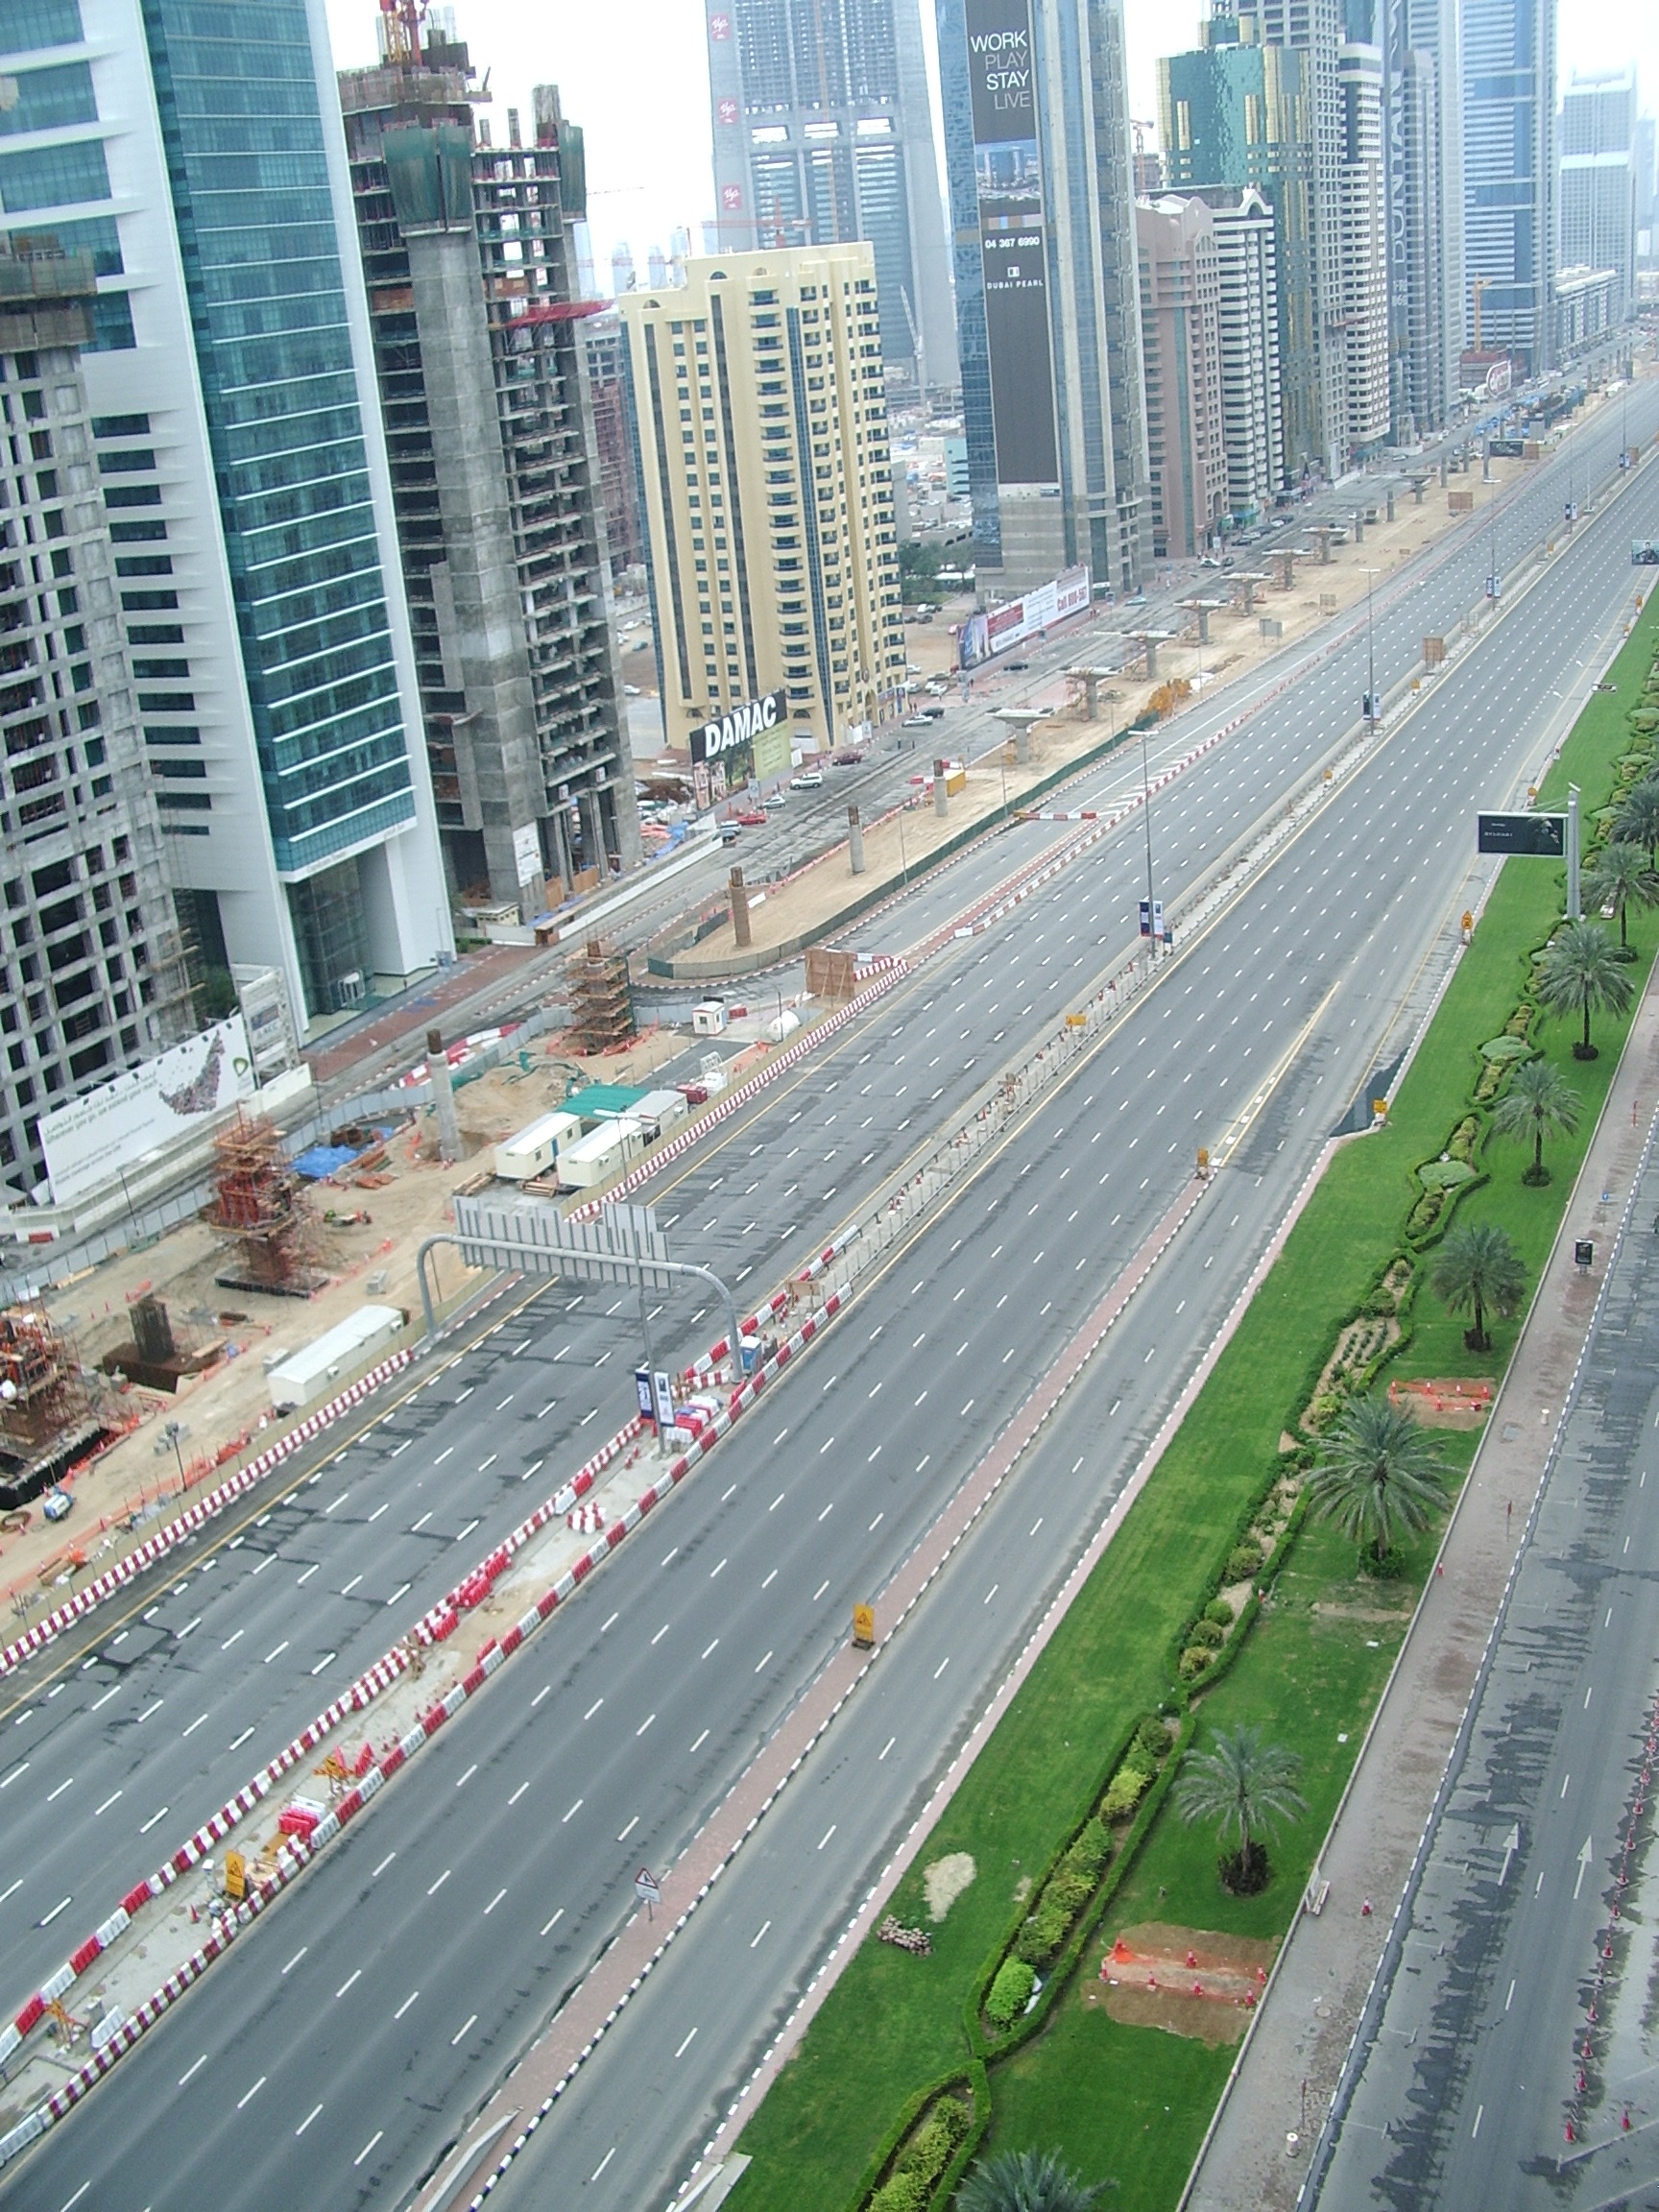
road, skyline, traffic, street, highway, city, skyscraper, overpass, cityscape, downtown, transport, dubai, lane, tower block, high rise, public transport, infrastructure, uae, aerial photography, united arab emirates, residential area, metropolitan area, controlled access highway